Kaijin Station

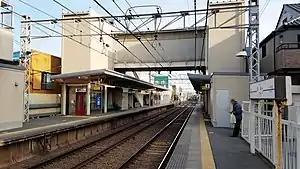
A view of the platforms in February 2018

is a passenger railway station in the city of Funabashi, Chiba Prefecture, Japan, operated by the private railway operator Keisei Electric Railway.